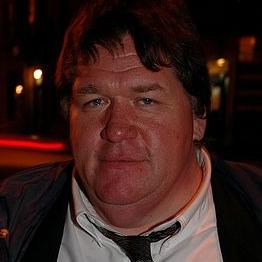
Age: 45